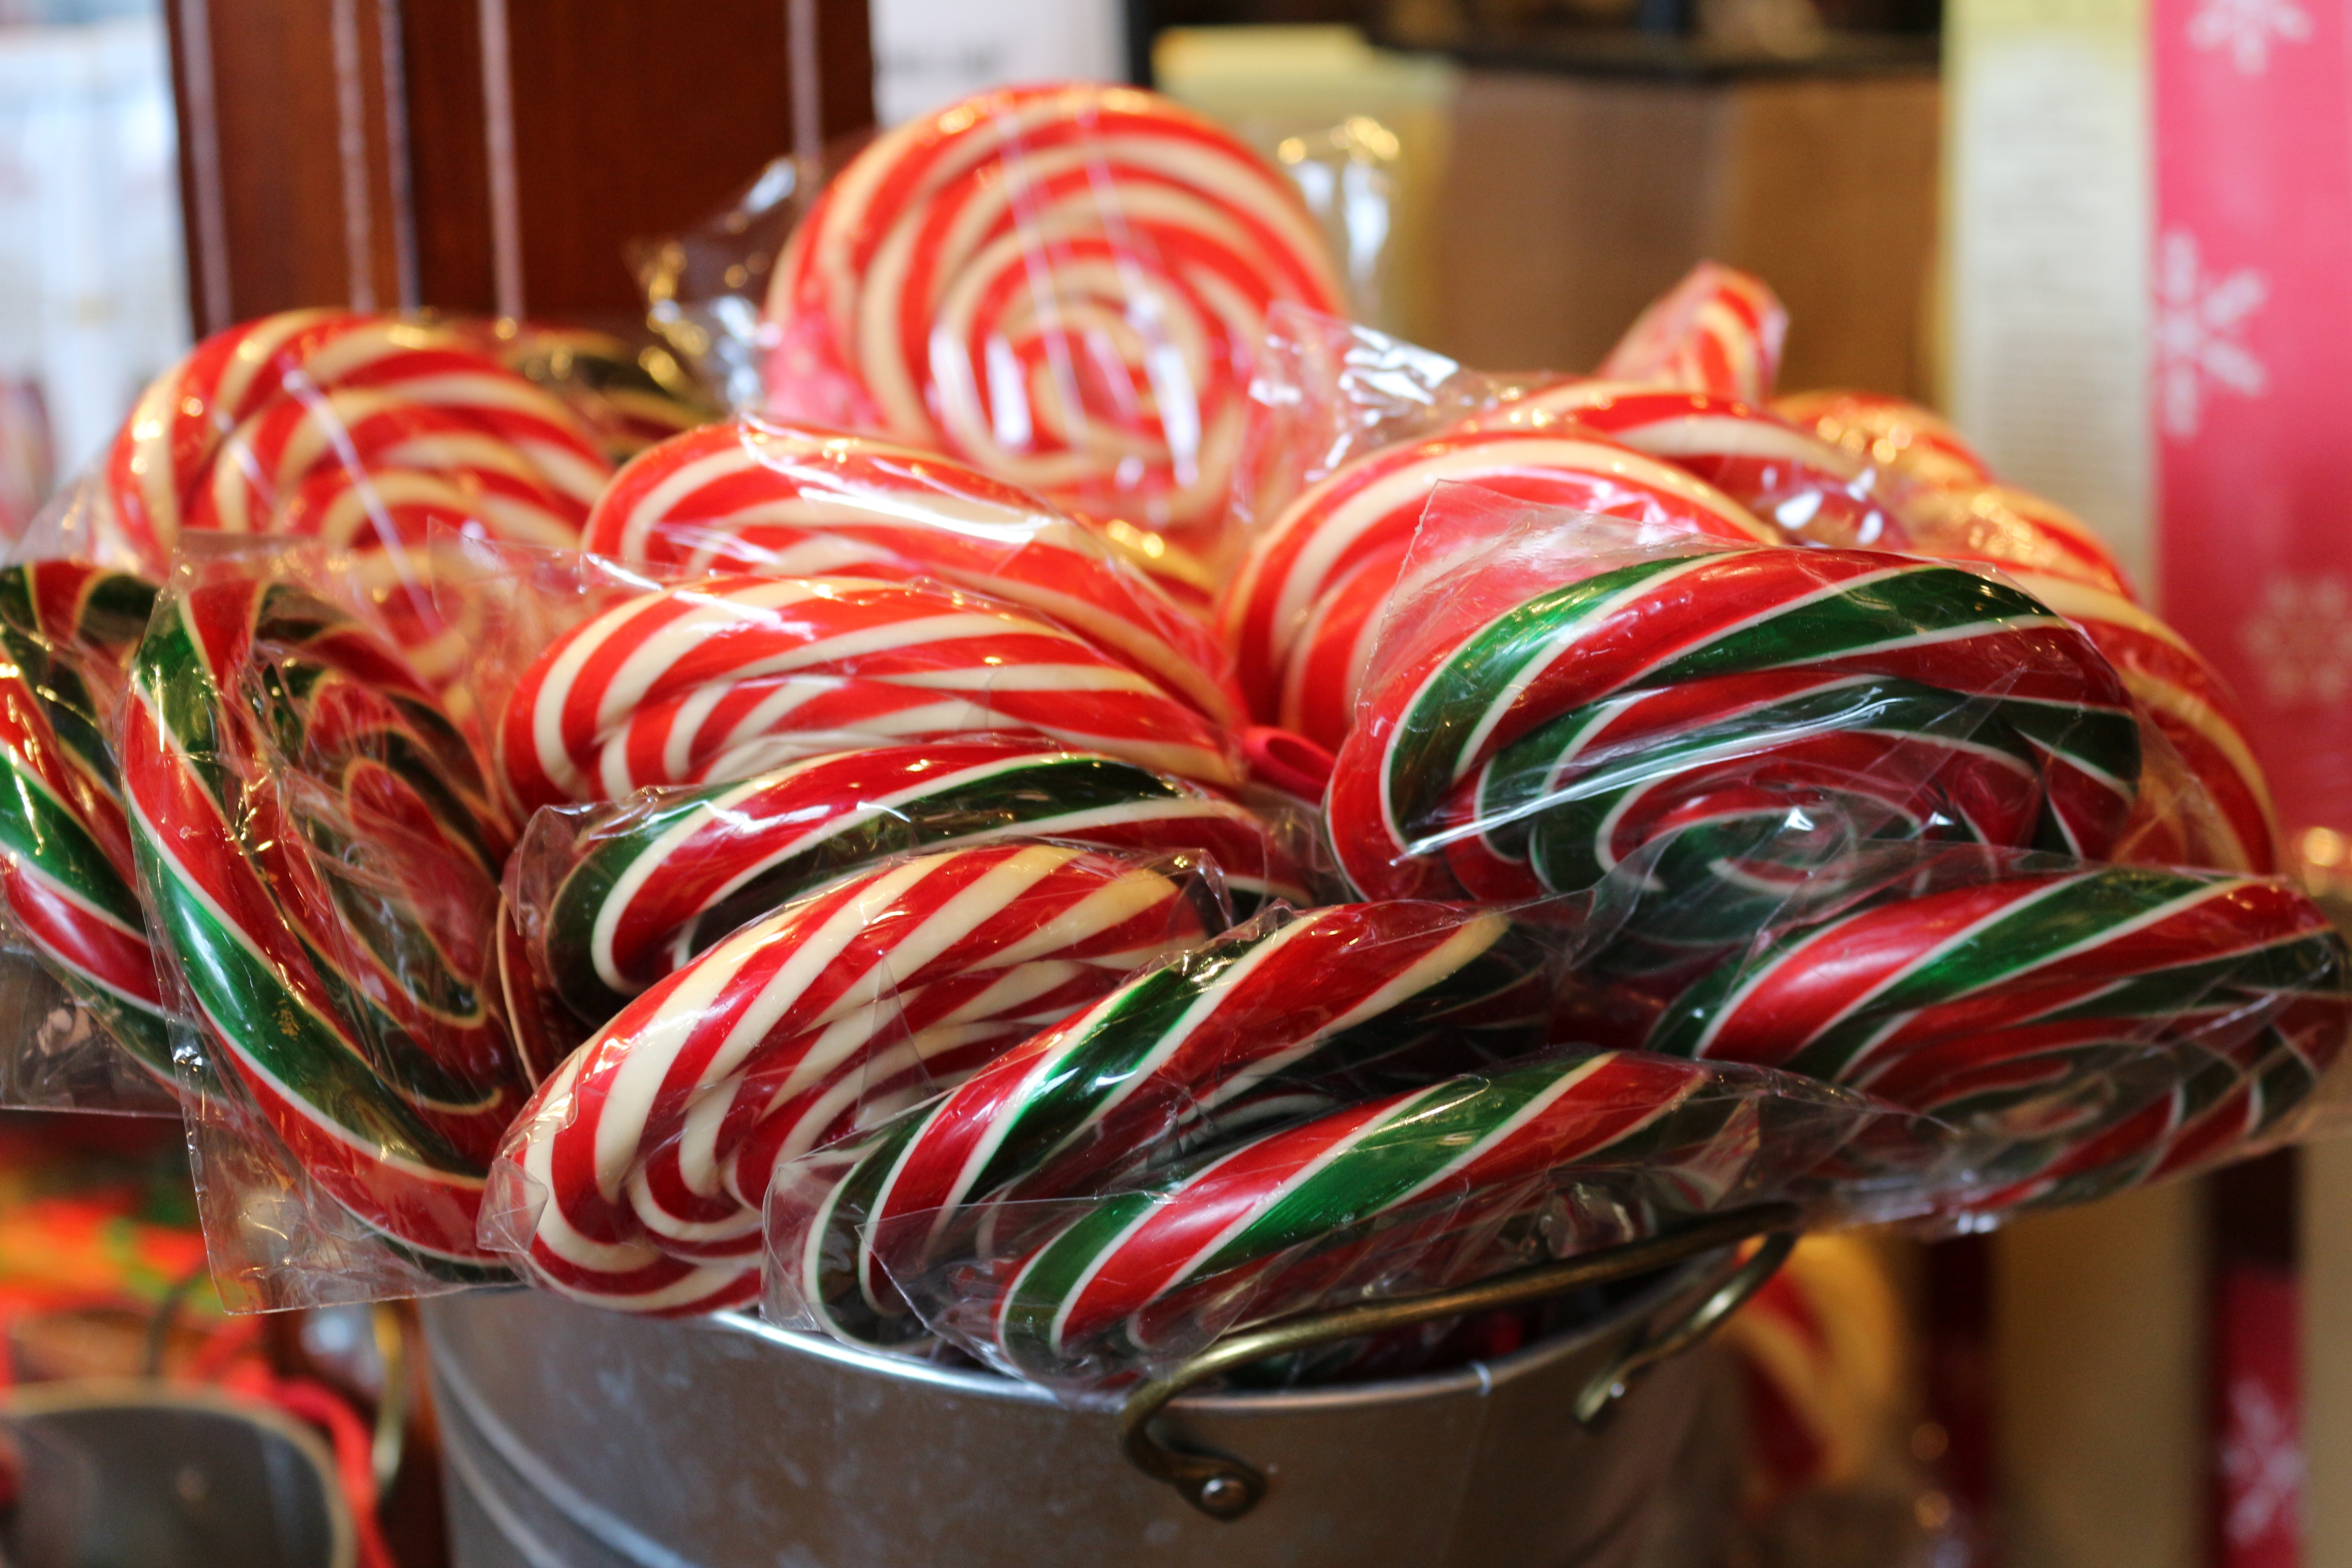
sweet, food, red, holiday, christmas, dessert, striped, lollipop, icing, candy, xmas, sweetness, treat, peppermint, confectionery, flavor, sucker, lolly